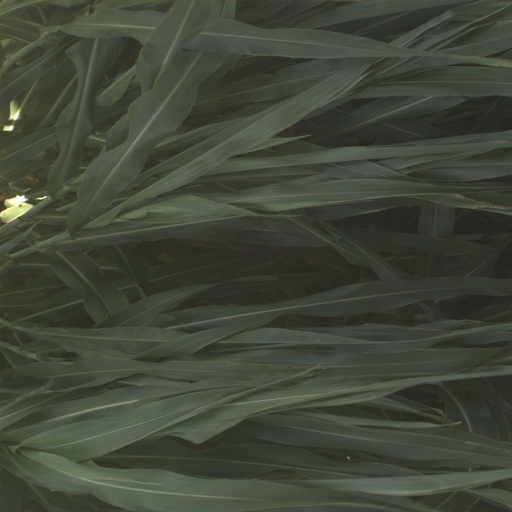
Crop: sorghum